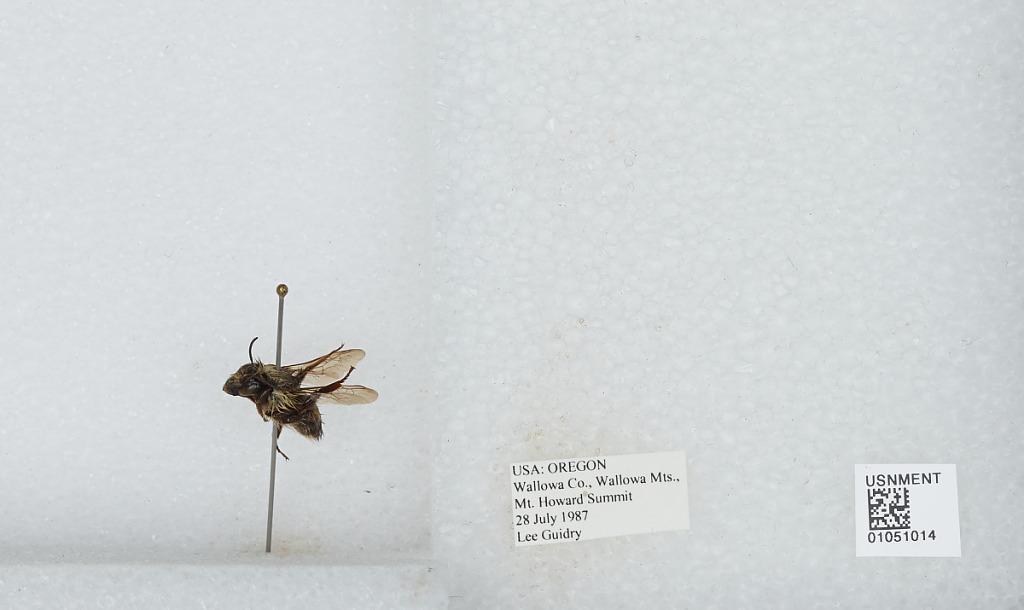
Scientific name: Bombus sp.
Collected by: L. Guidry
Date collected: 1987-7-28
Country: United States
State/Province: Oregon
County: Wallowa
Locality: Wallowa Mountains, Mount Howard Summit
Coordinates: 45.2606, -117.179